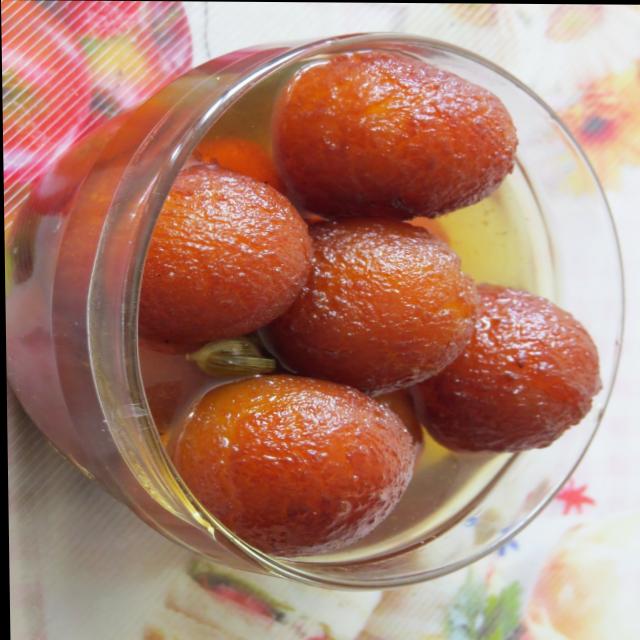
Dish: gulab_jamun